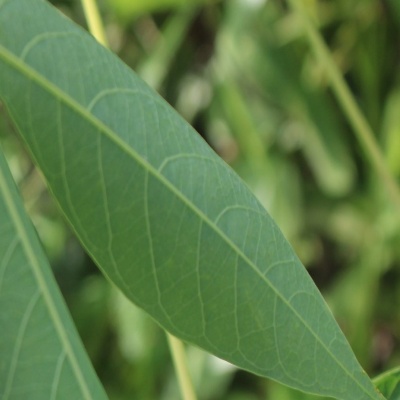
Crop: Cassava
Condition: healthy